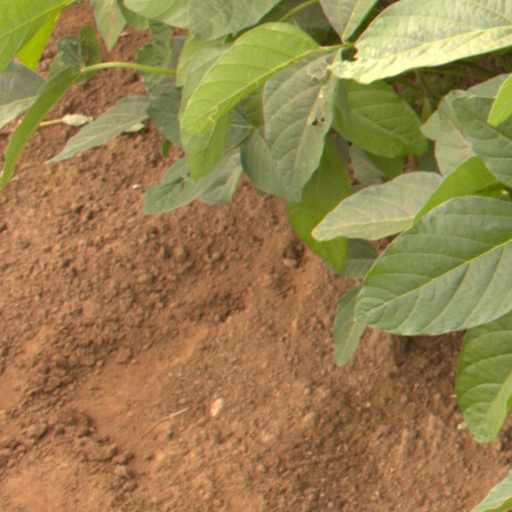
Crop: soybean